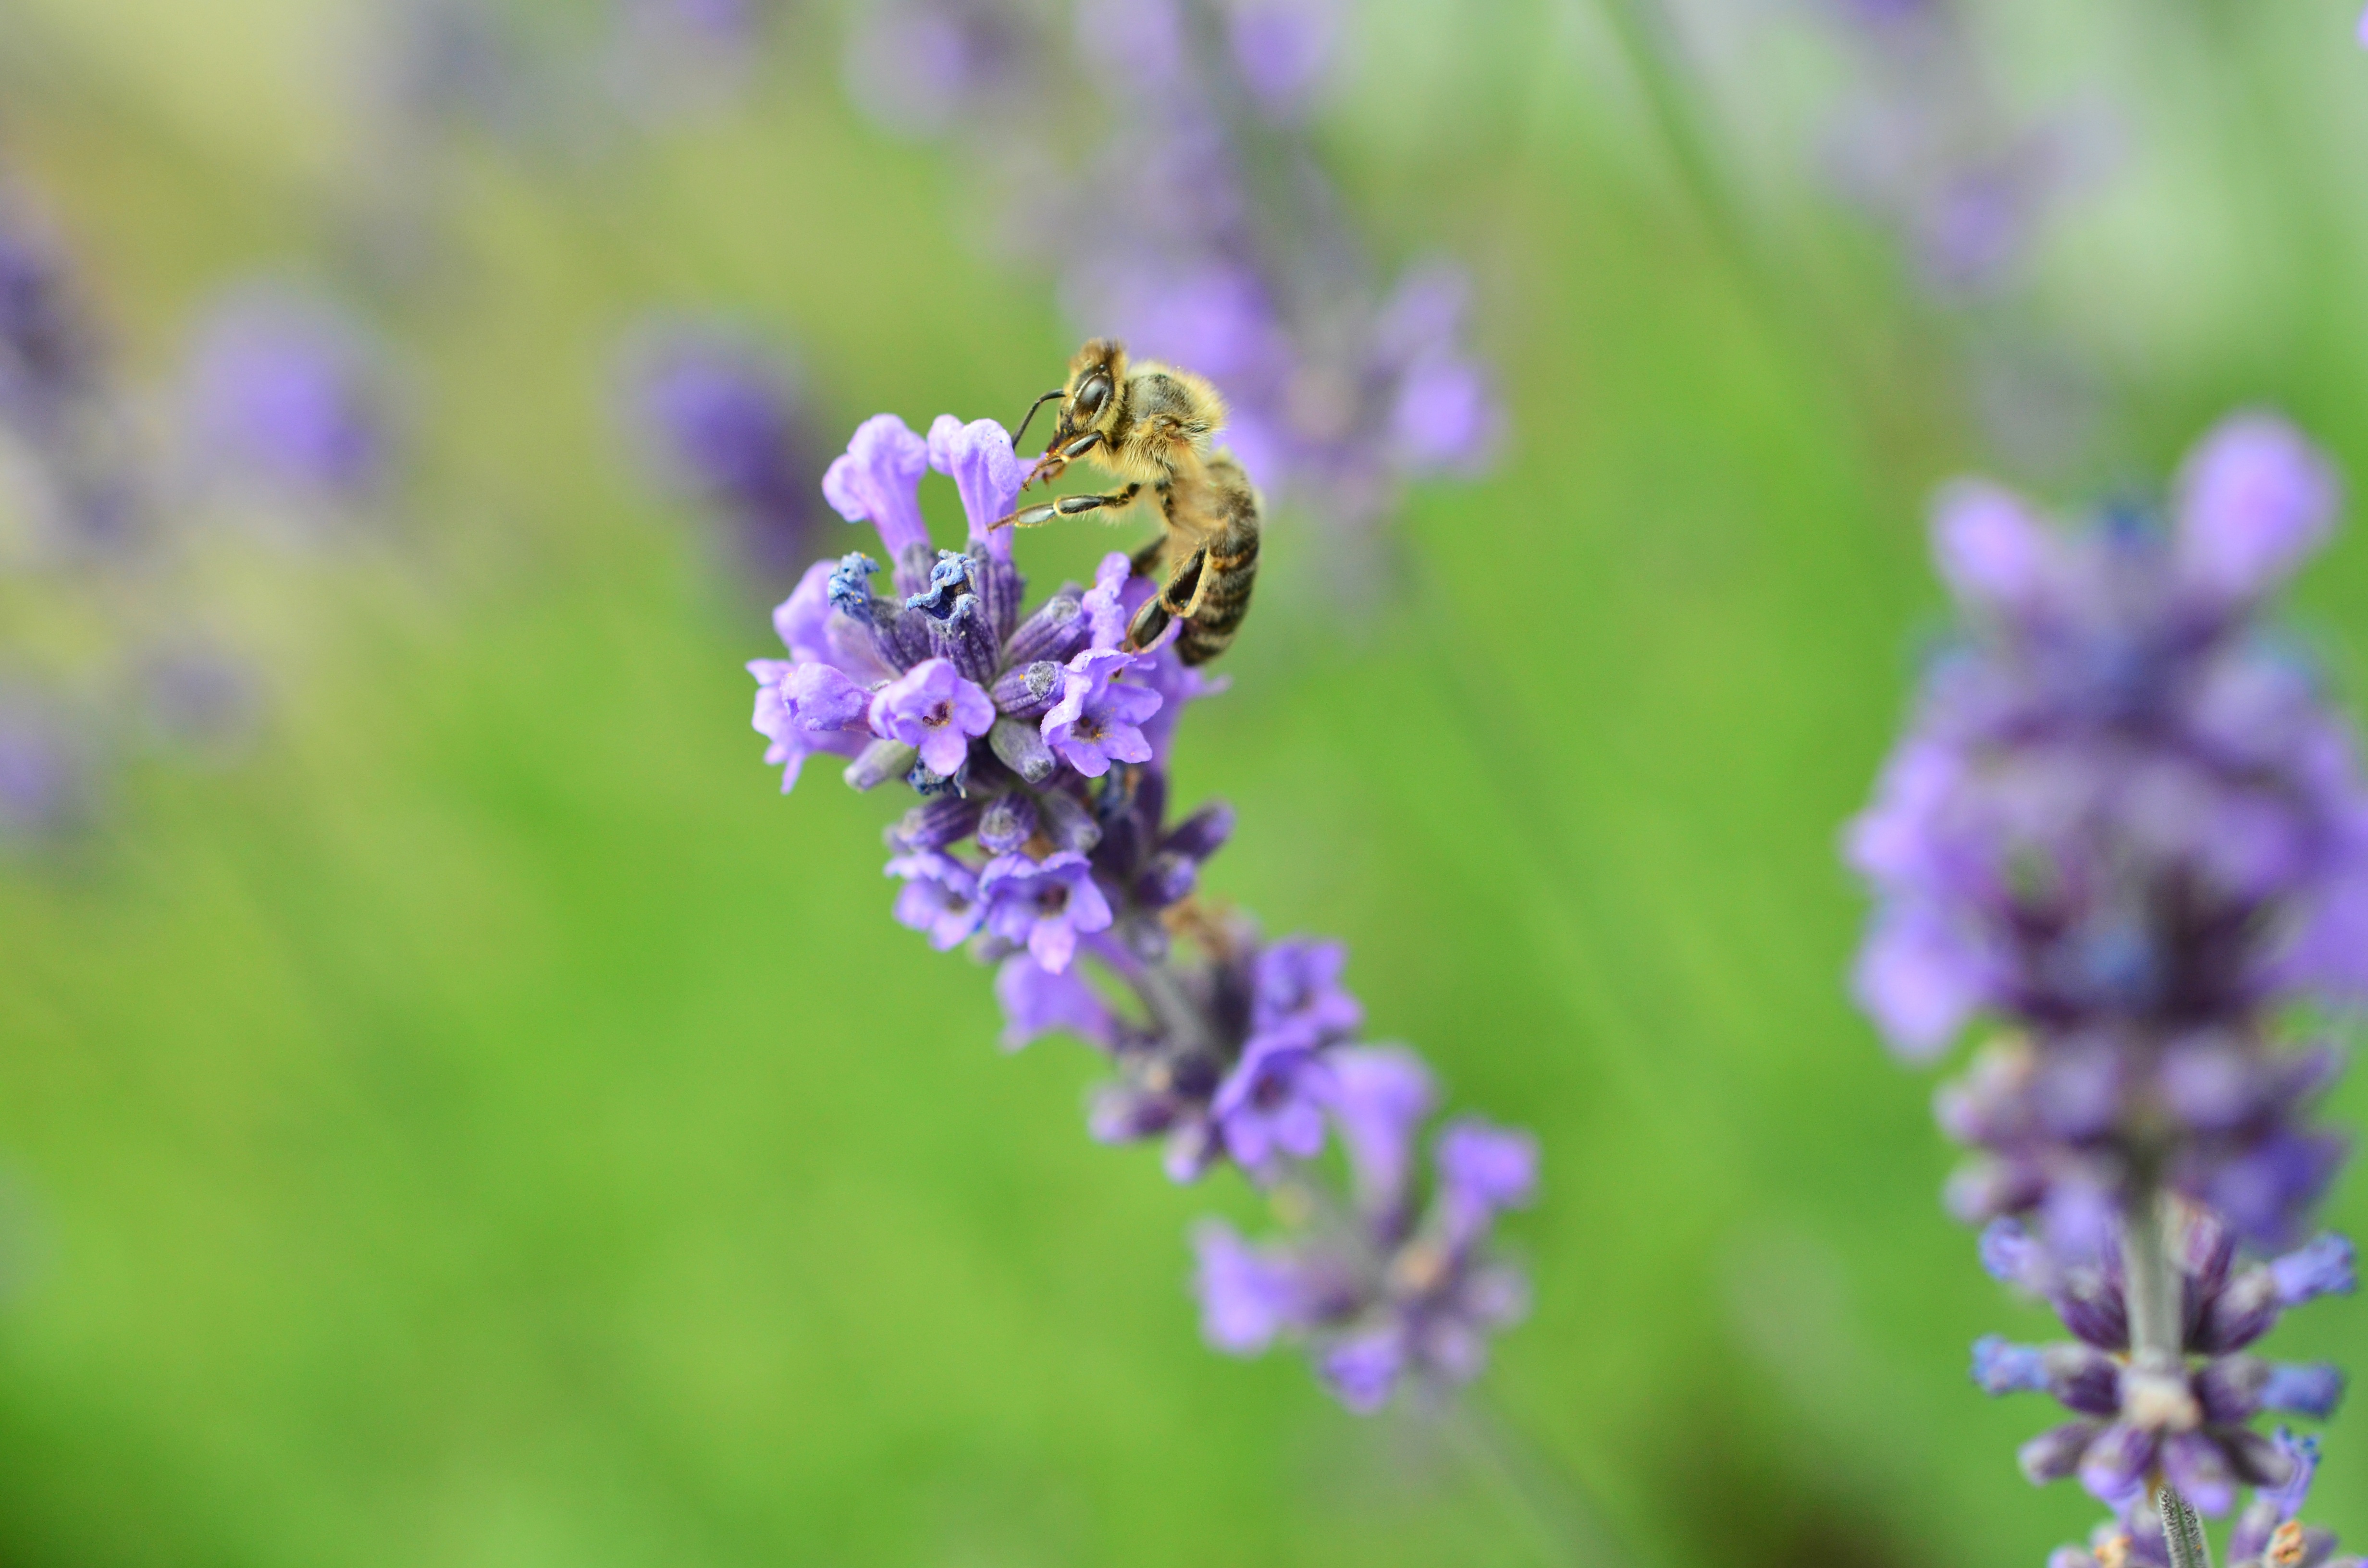
nature, blossom, bokeh, plant, meadow, flower, purple, bloom, summer, herb, insect, botany, garden, close, flora, lavender, wildflower, violet, bee, nectar, macro photography, flowering plant, true lavender, land plant, english lavender, french lavender, soft colors